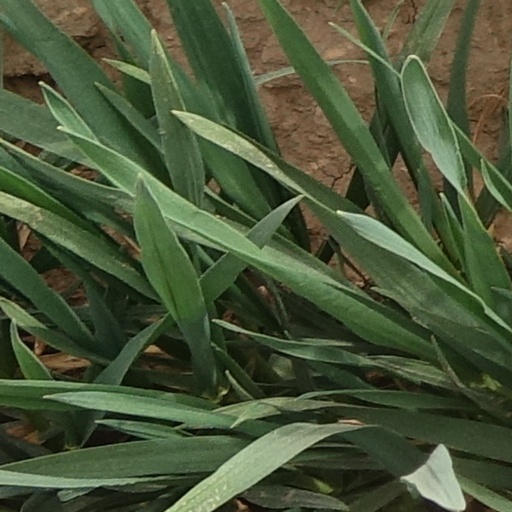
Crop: wheat